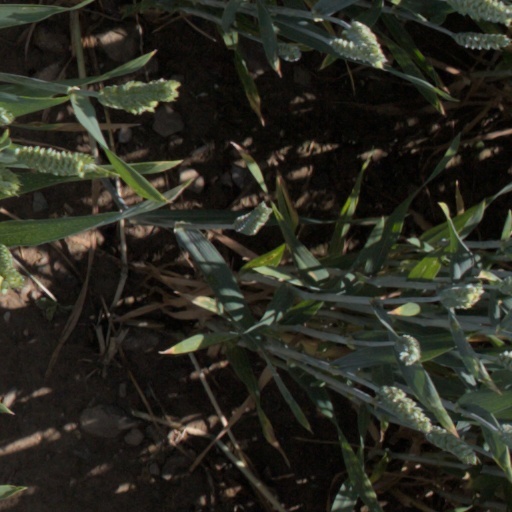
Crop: wheat